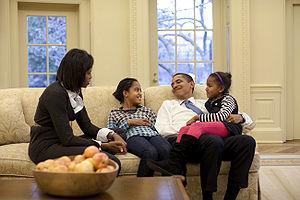
Le président Obama se détend sur le canapé du bureau ovale avec la Première Dame Michelle Obama et ses filles Malia et Sasha
Michelle LaVaughn Obama, née Michelle LaVaughn Robinson le 17 janvier 1964 à Chicago, est une avocate et écrivaine américaine.